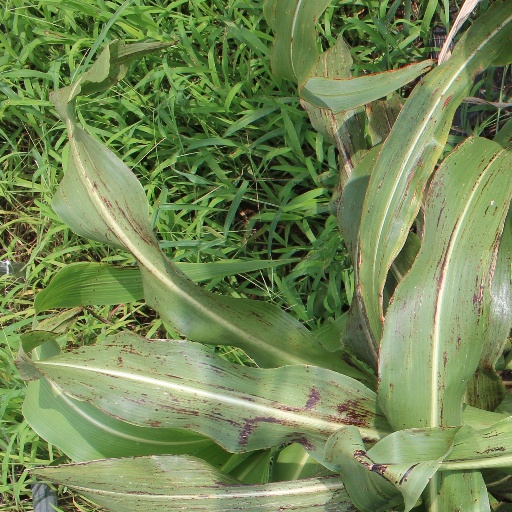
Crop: sorghum